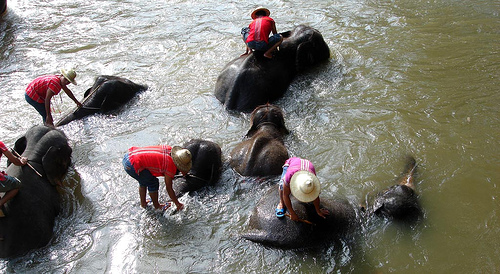
user: Given an image and a question. Answer the question in a short answer. Question: Why are these people in the water? Short Answer:
assistant: bath elephant